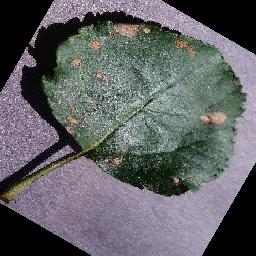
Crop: apple
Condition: black_rot